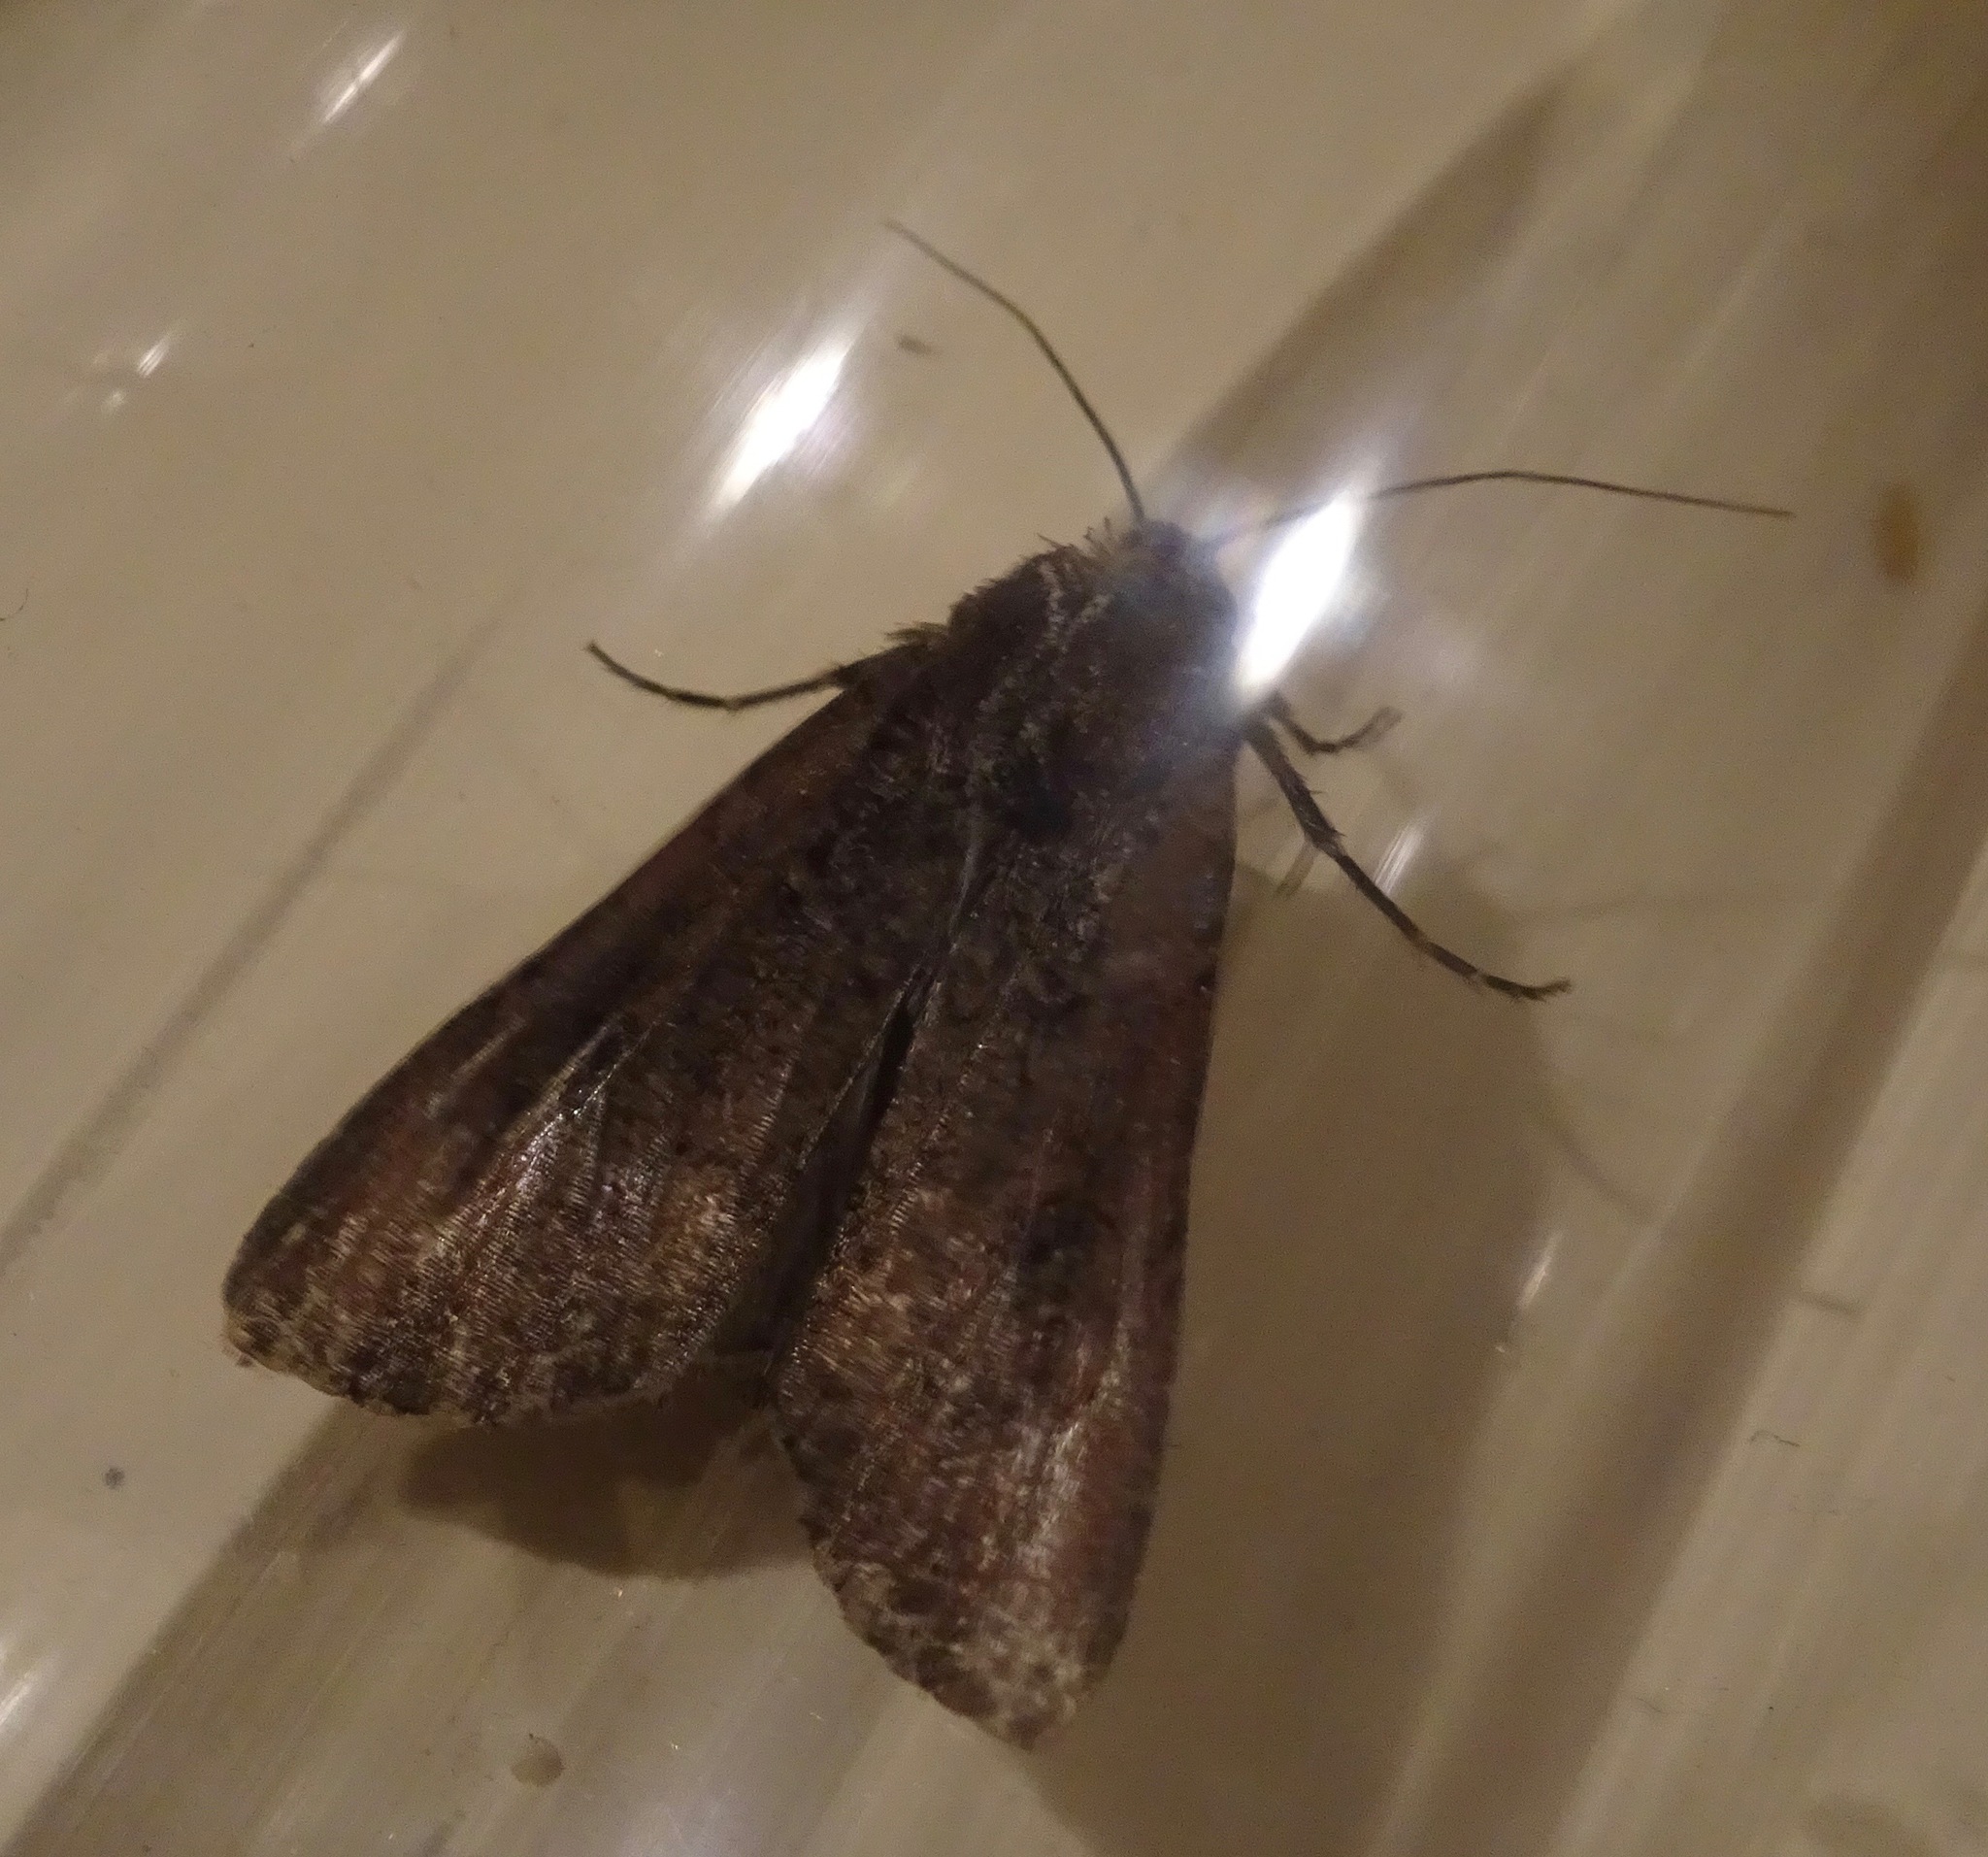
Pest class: cutworms